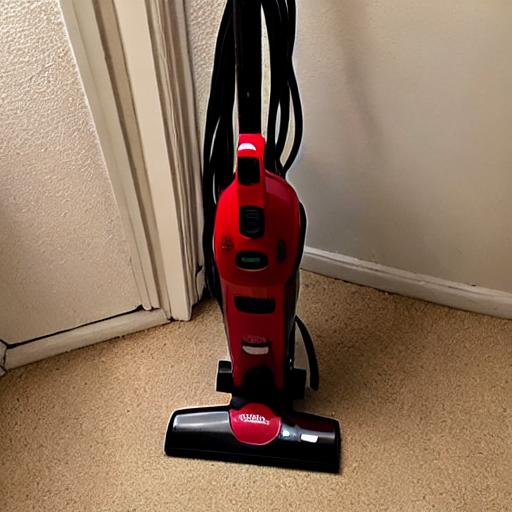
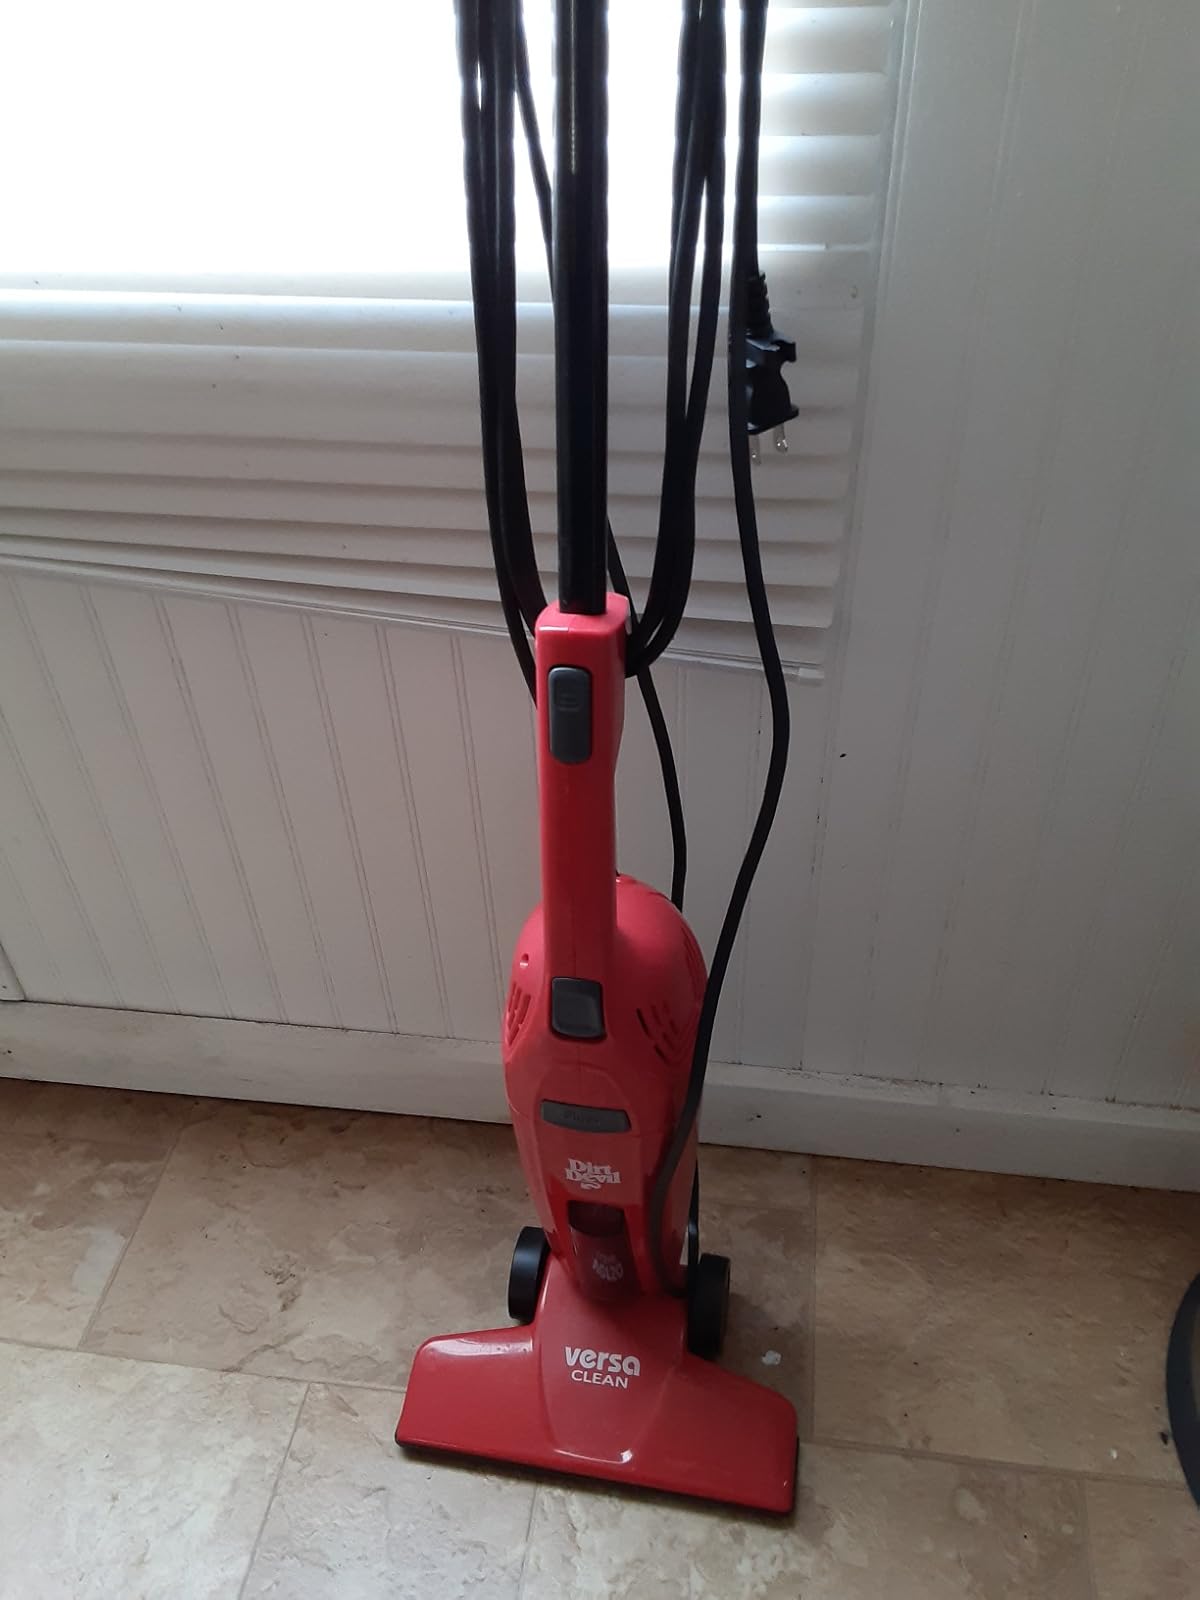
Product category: items_vacuum
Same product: no